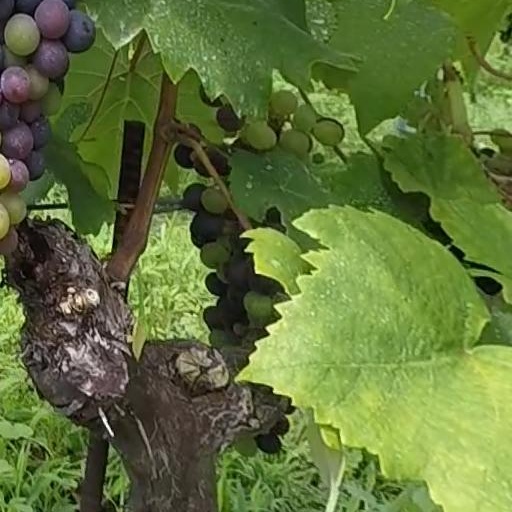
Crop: grape